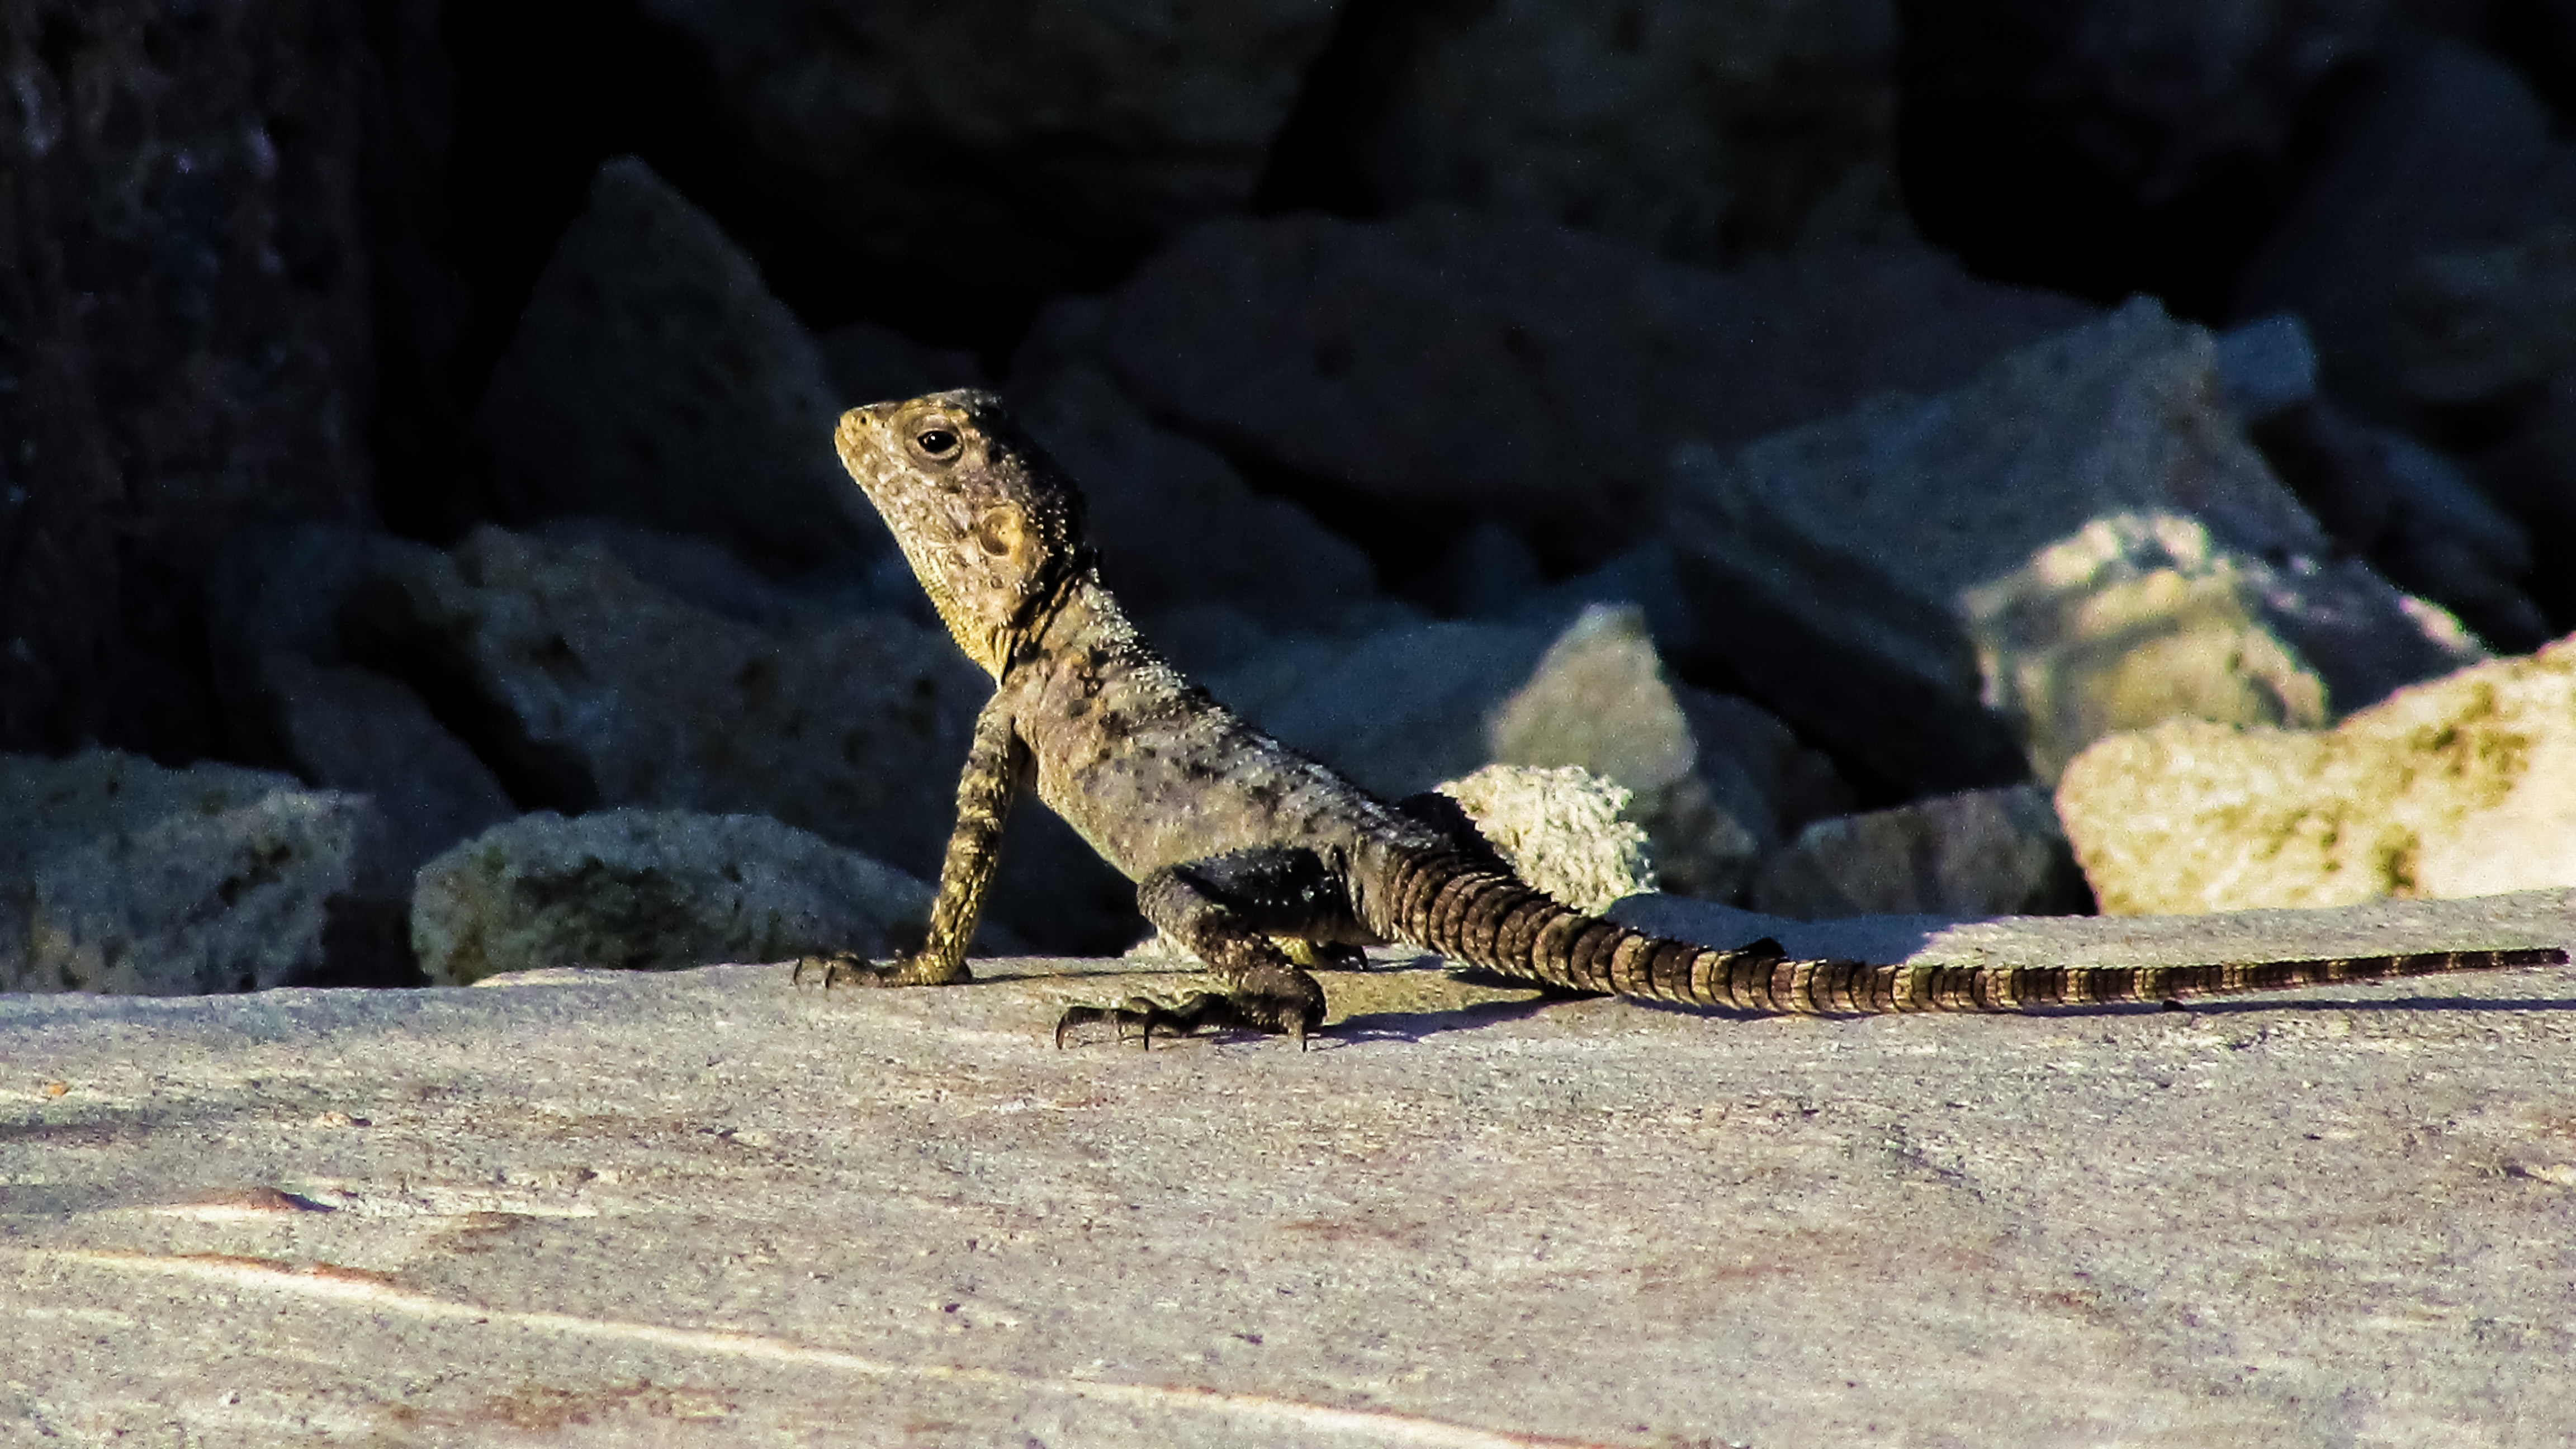
nature, animal, wildlife, reptile, fauna, lizard, gecko, herpetology, adaptation, species, cyprus, kurkutas, agamidae, scaled reptile